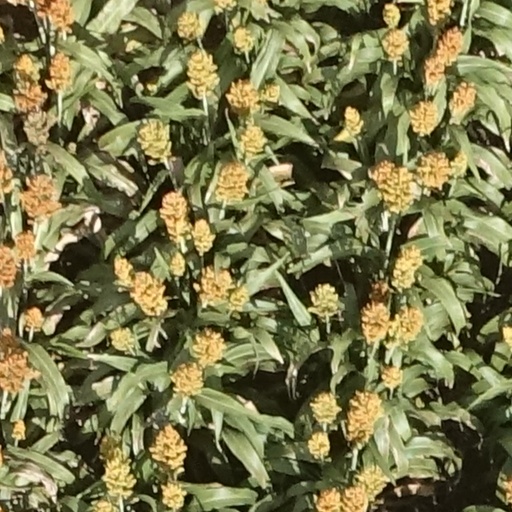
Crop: sorghum